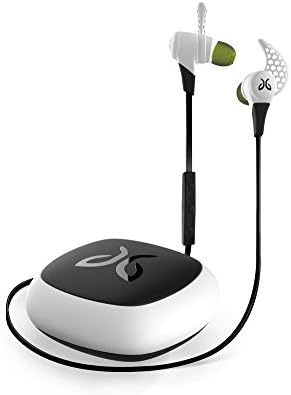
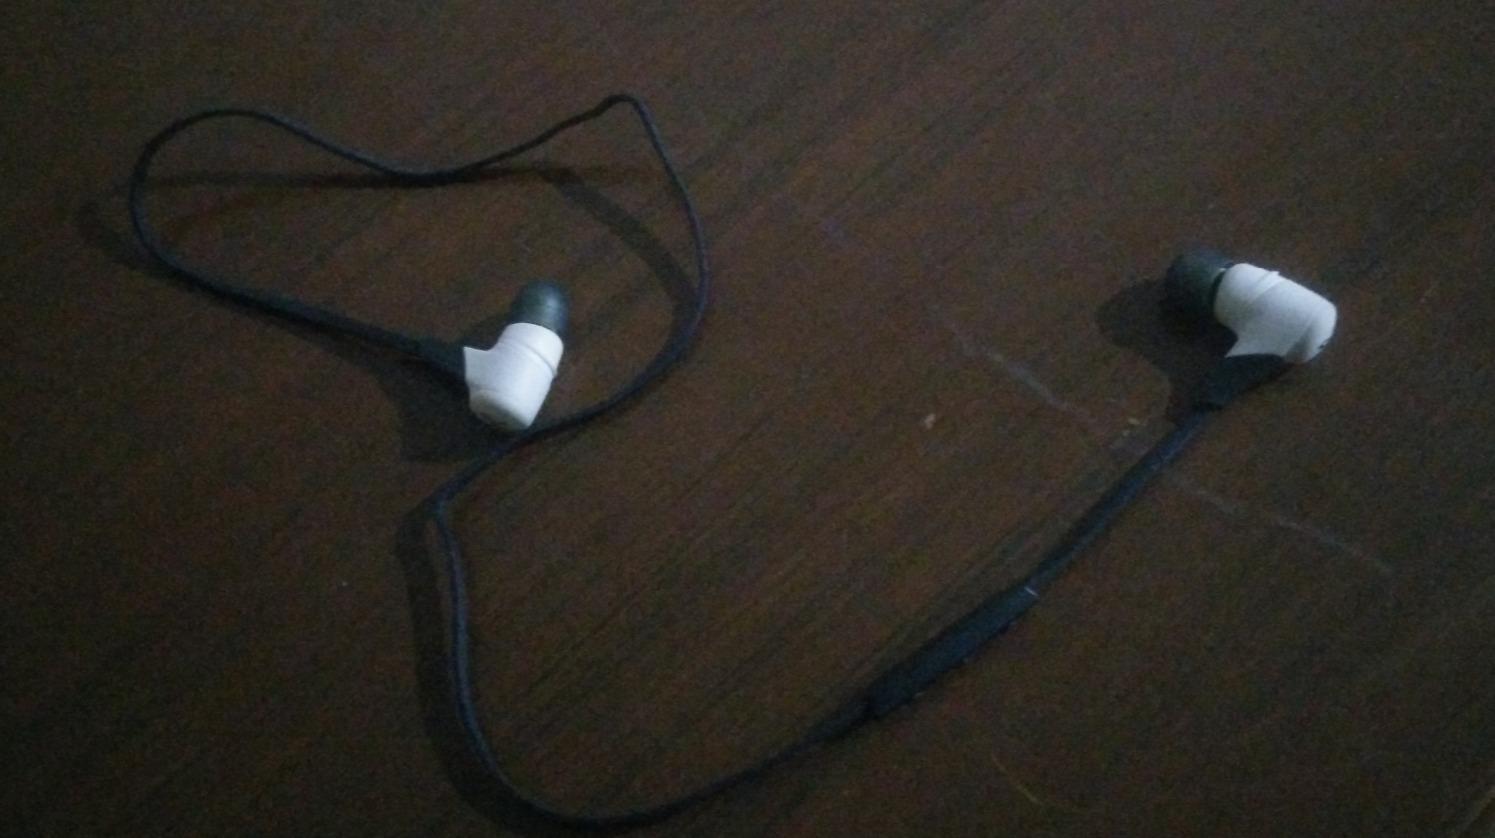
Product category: headphones
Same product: yes